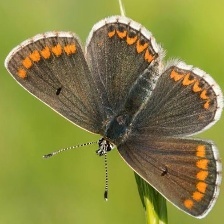
Species: BROWN ARGUS
Butterfly family (ImageNet category): lycaenid_butterfly